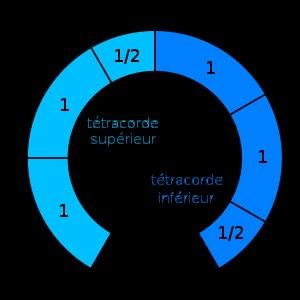
En théorie de la musique, le mode majeur définit une classe de gammes diatoniques caractérisées par les intervalles suivants :